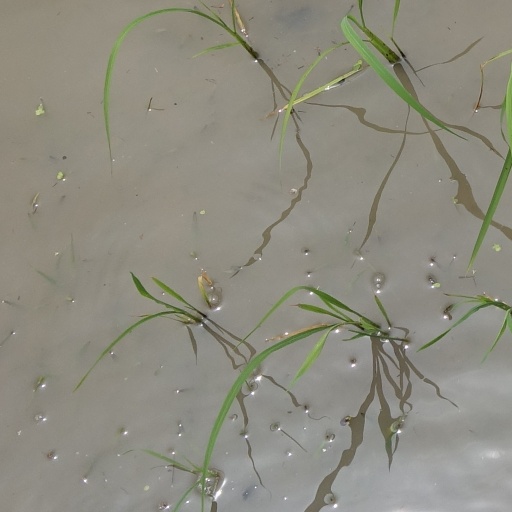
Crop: rice